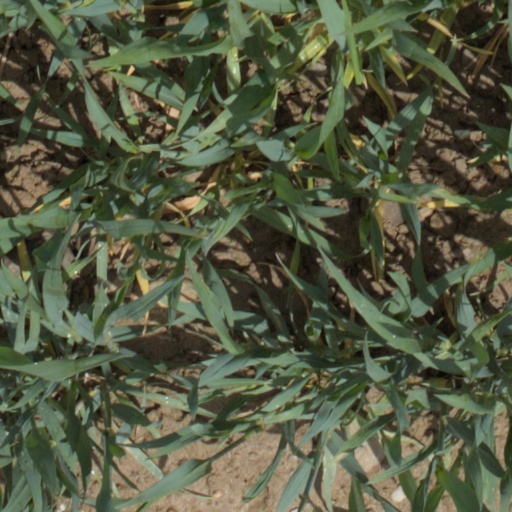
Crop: wheat